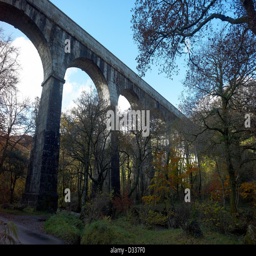
bridge over person passing through woodland